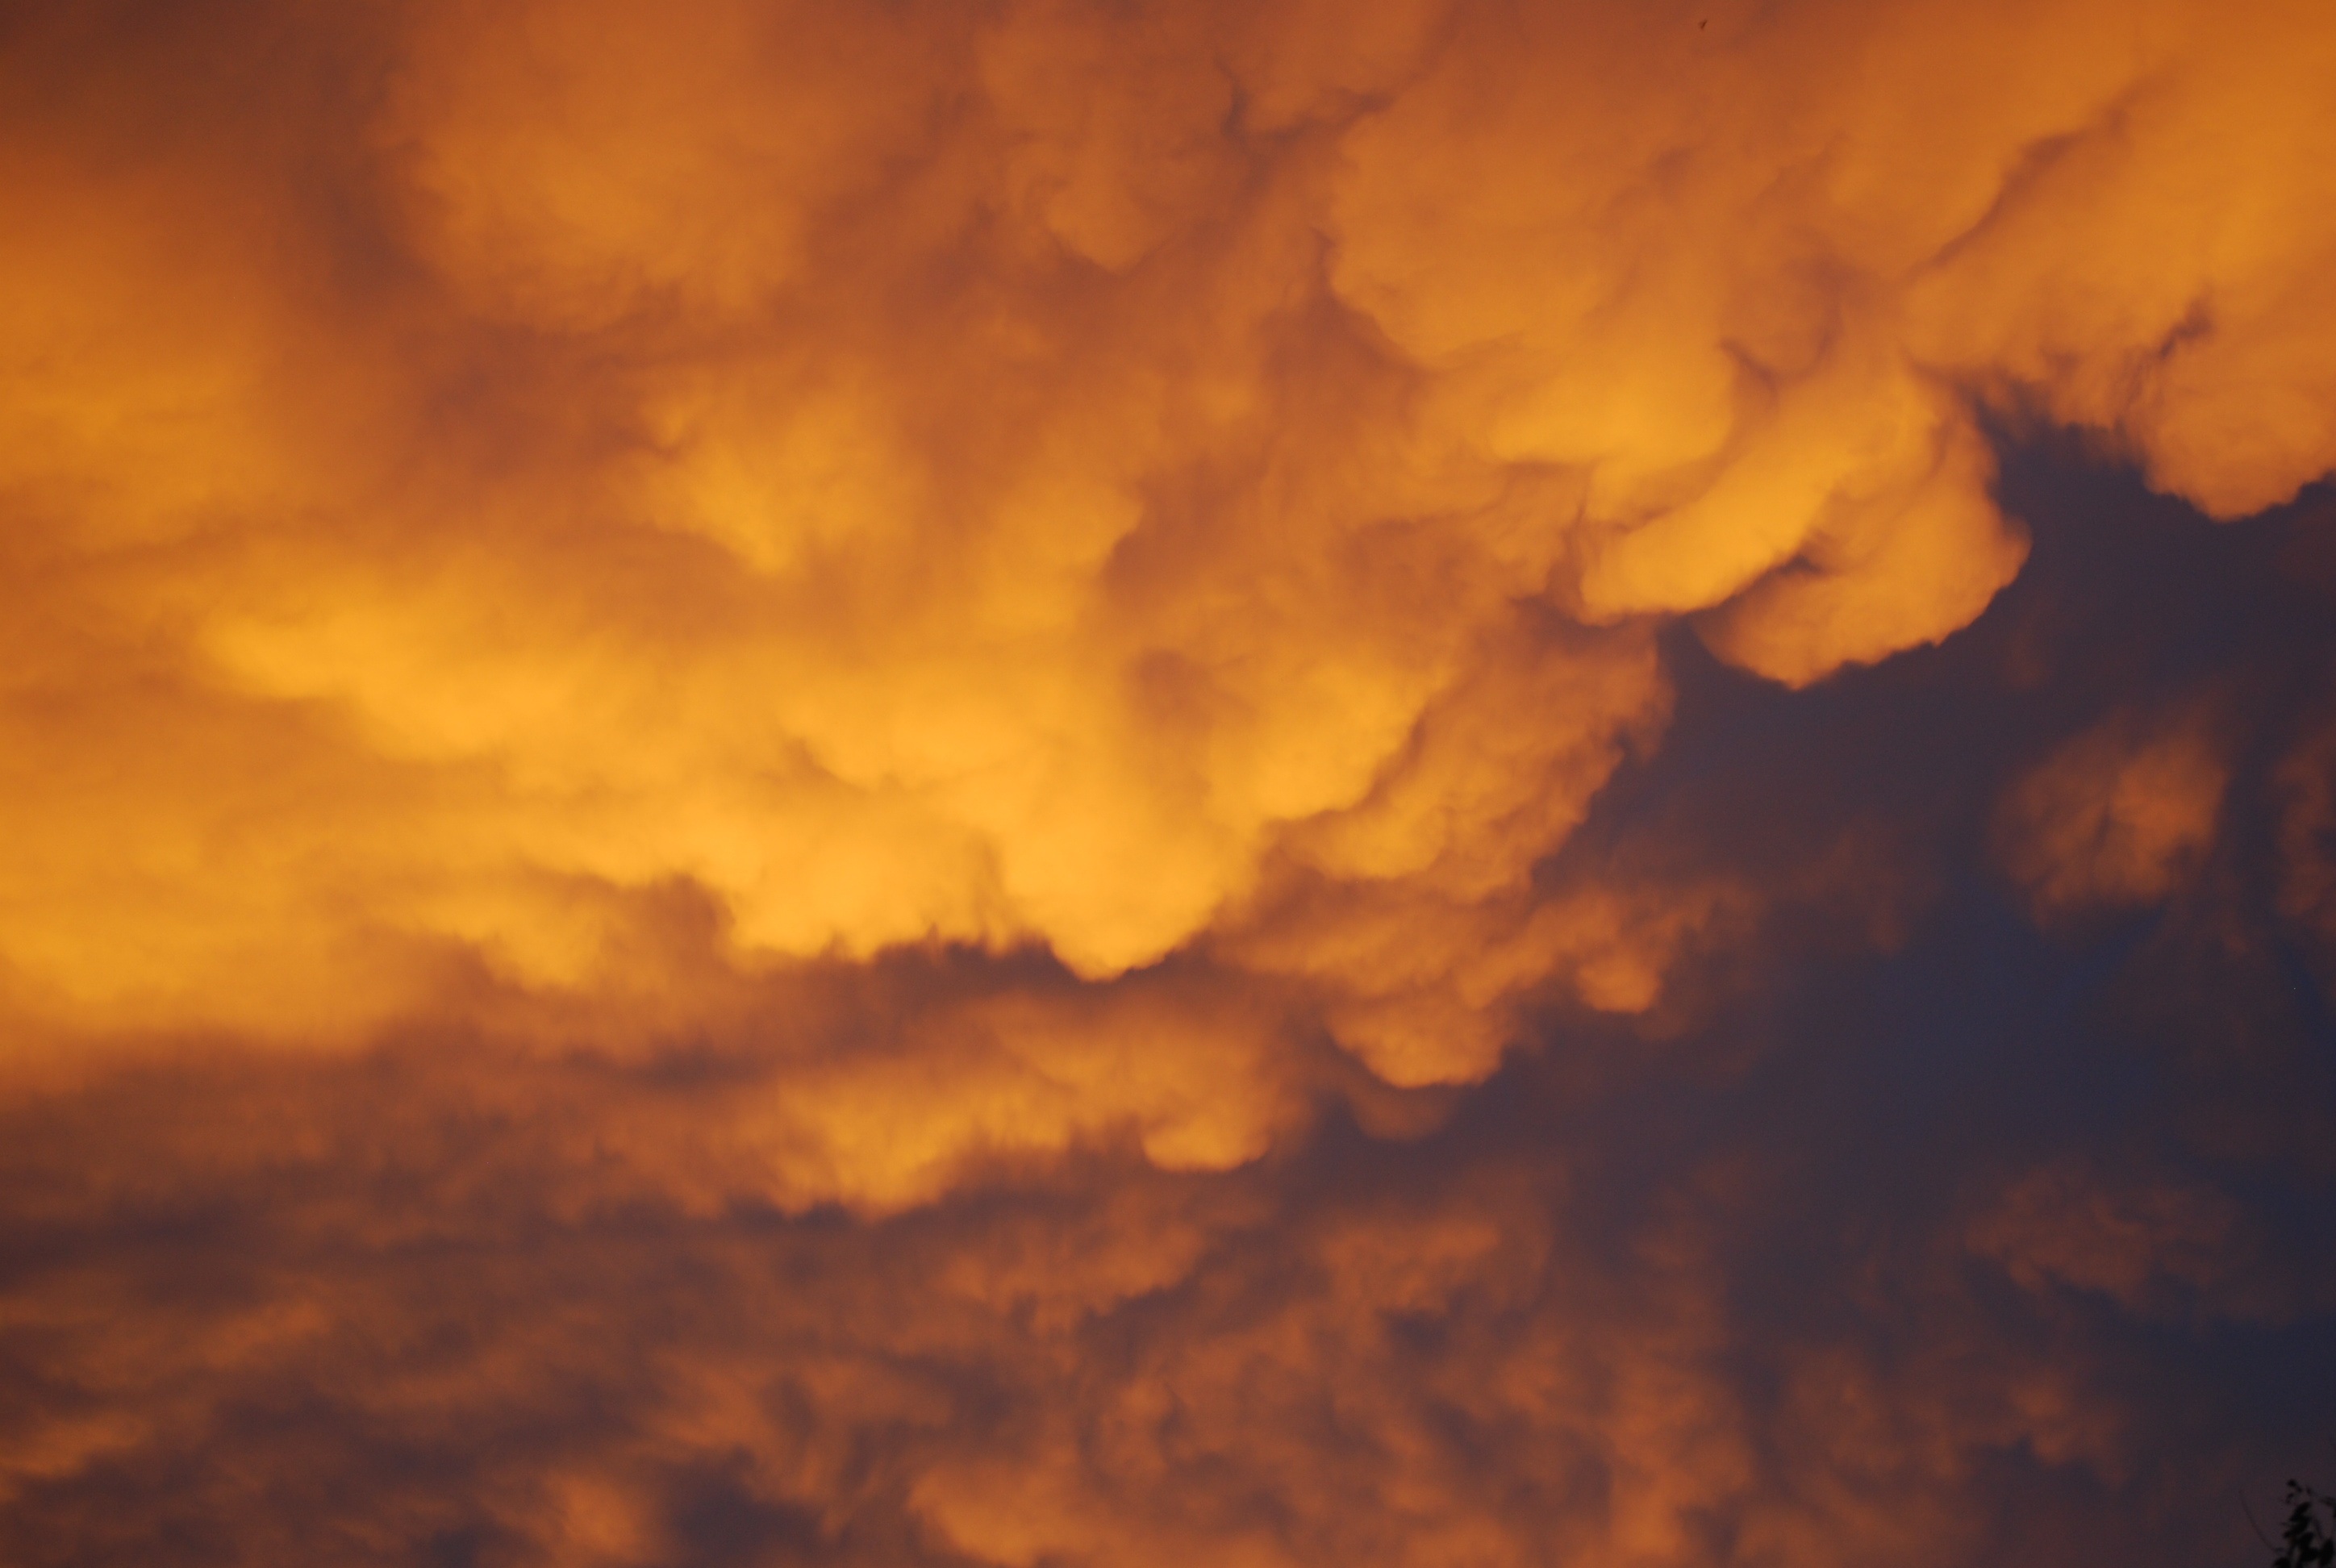
cloud, sky, sun, sunset, morning, rain, atmosphere, weather, storm, cumulus, yellow, thunder, clouds, thunderstorm, dramatic, angry, sky clouds, afterglow, storm clouds, meteorological phenomenon, cloud background, red sky at morning